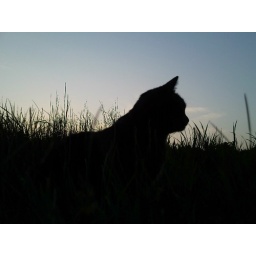
slihouette cat in grass